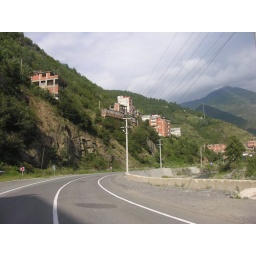
Artvin road in the mountains